Militarization of police

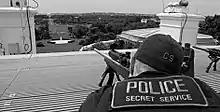
A U.S. Secret Service sniper on the roof of the White House

In 1993, FBI and BATFE agents used armored vehicles, tanks and attack helicopters during the siege of the Branch Davidian community in Waco, Texas. The FBI's arms included .50 caliber (12.7 mm) rifles and M728 Combat Engineer Vehicles, which are based on an M60A1 Patton main battle tank chassis. The FBI also launched CS grenade fired from M79 grenade launchers and fired two military M651 rounds at the Branch Davidian site. 40mm munitions recovered by the Texas Ranger Division at Waco included dozens of plastic Ferret Model SGA-400 Liquid CS rounds, two metal M651 military pyrotechnic tear gas rounds, two metal NICO Pyrotechnik Sound & Flash grenades, and parachute illumination flares.